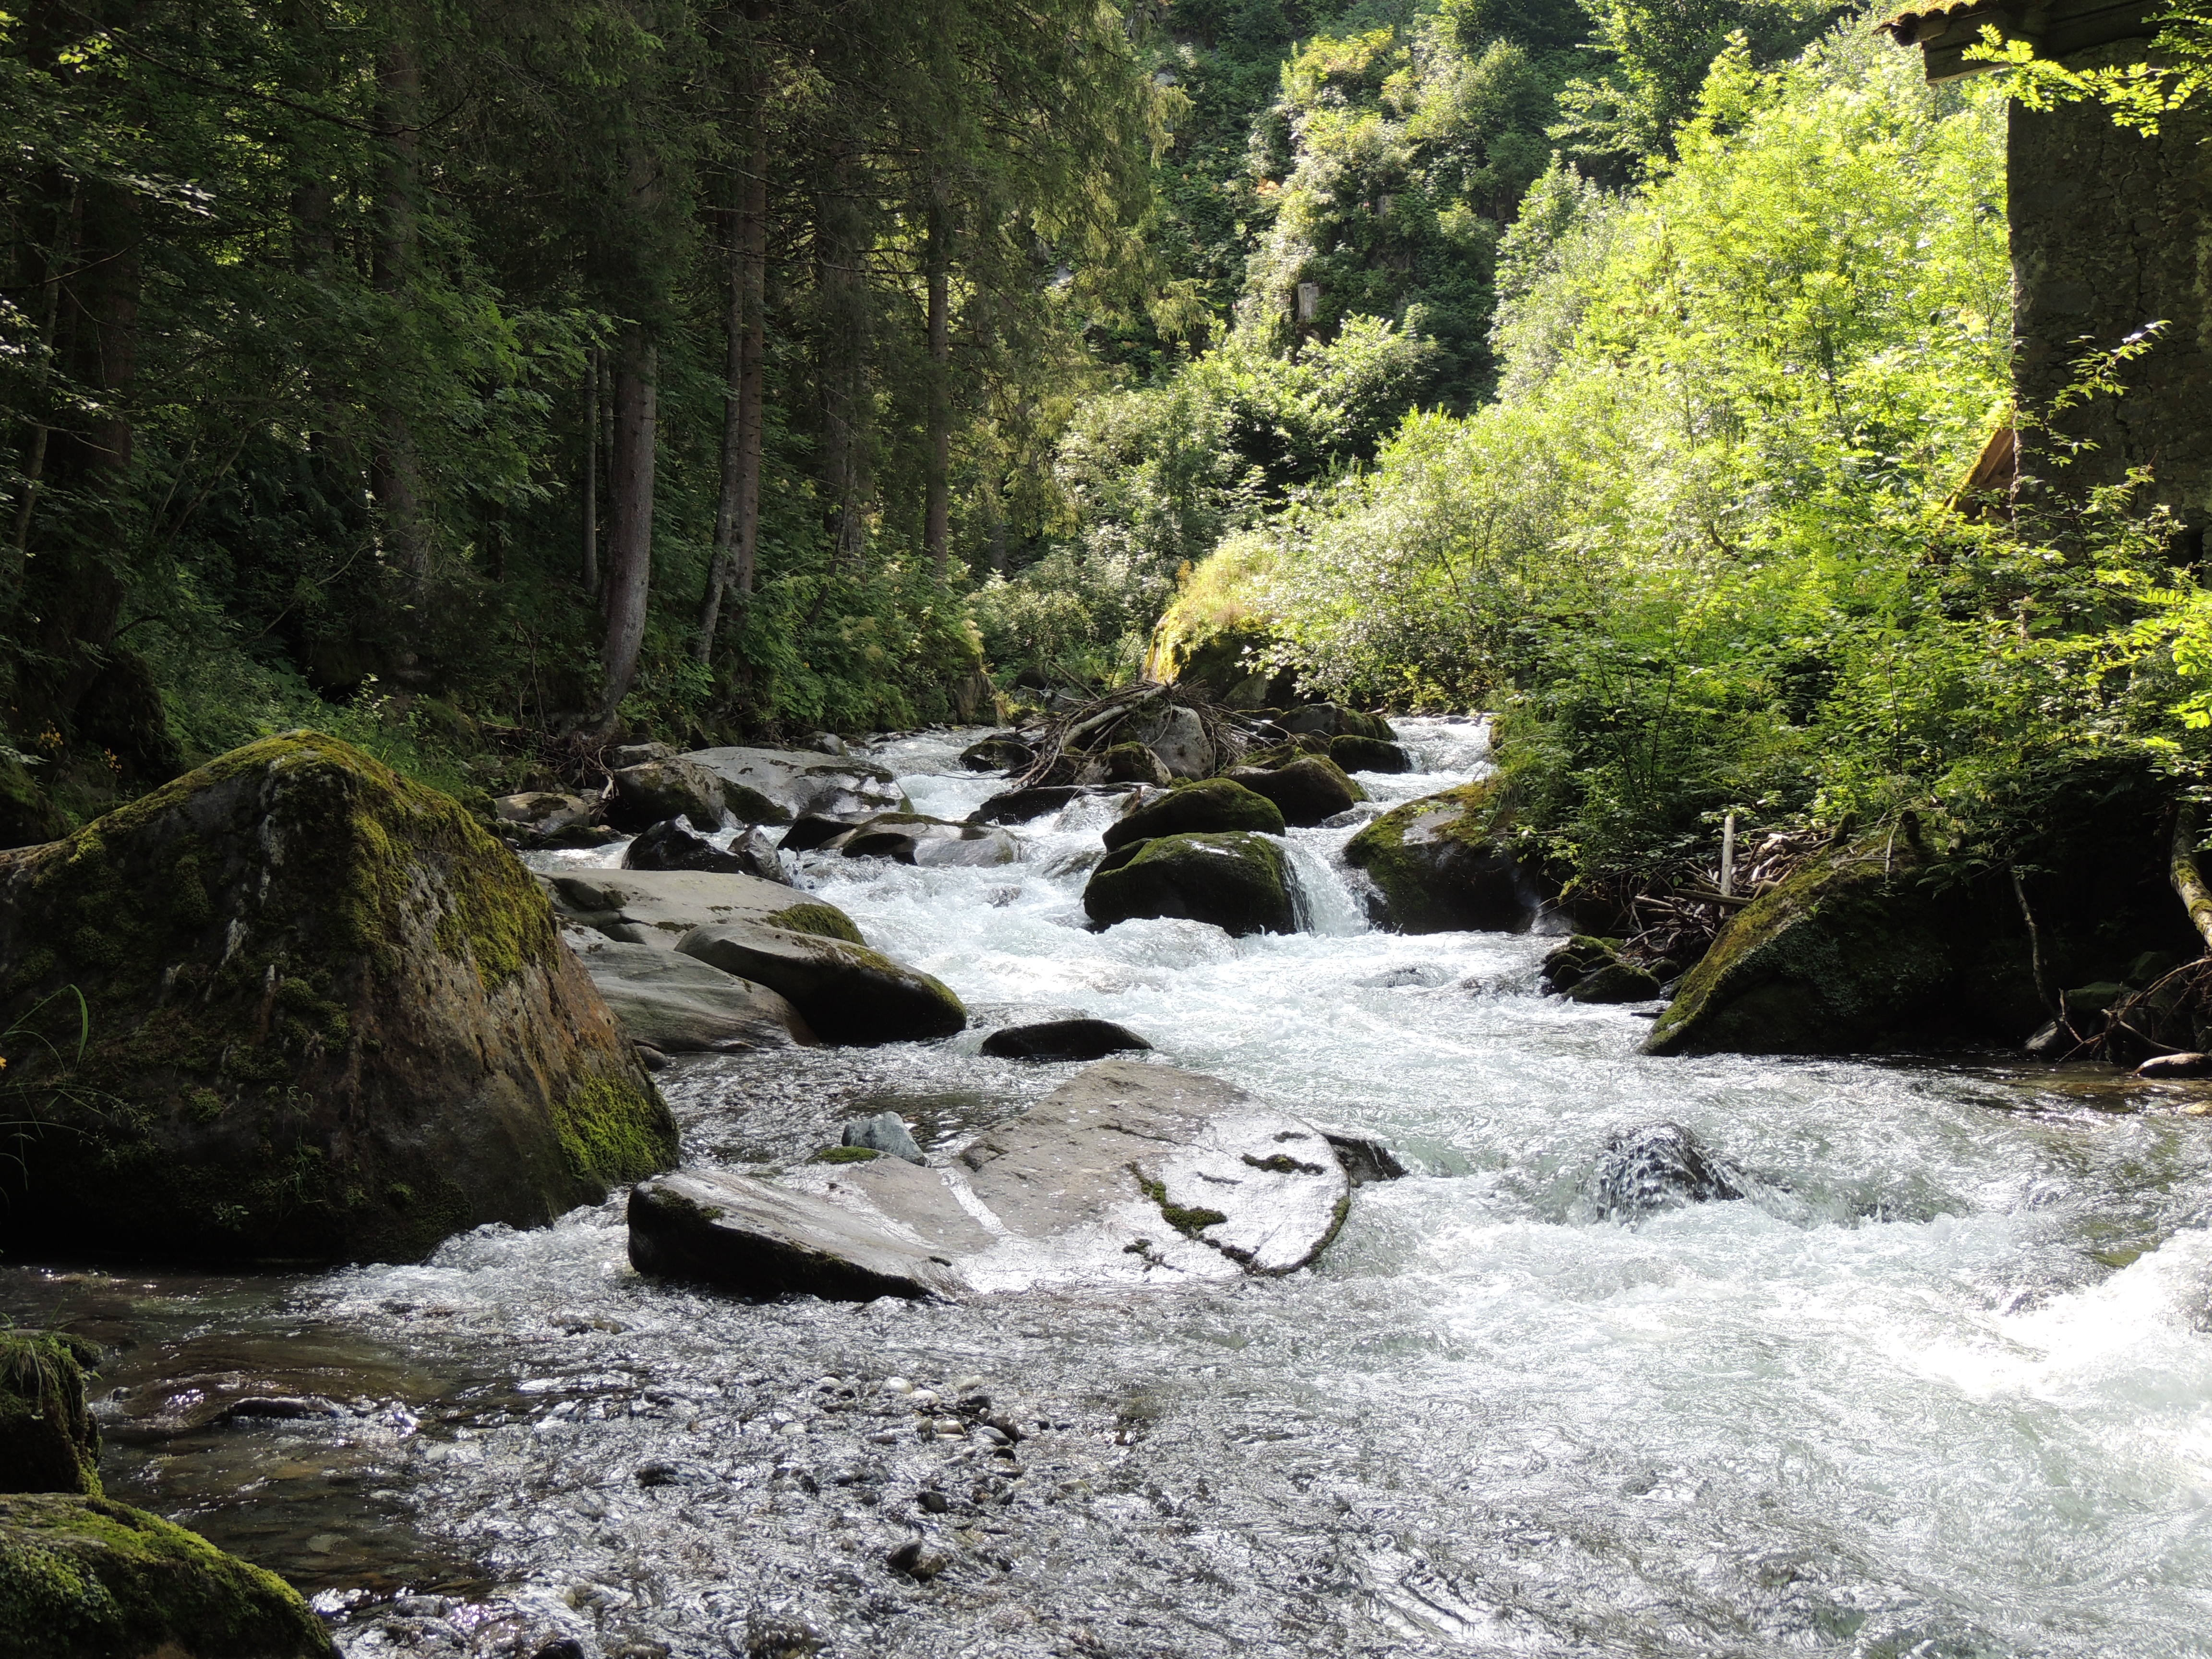
water, nature, forest, rock, waterfall, creek, wilderness, river, valley, stream, rapid, body of water, woodland, water feature, watercourse, landform, geographical feature